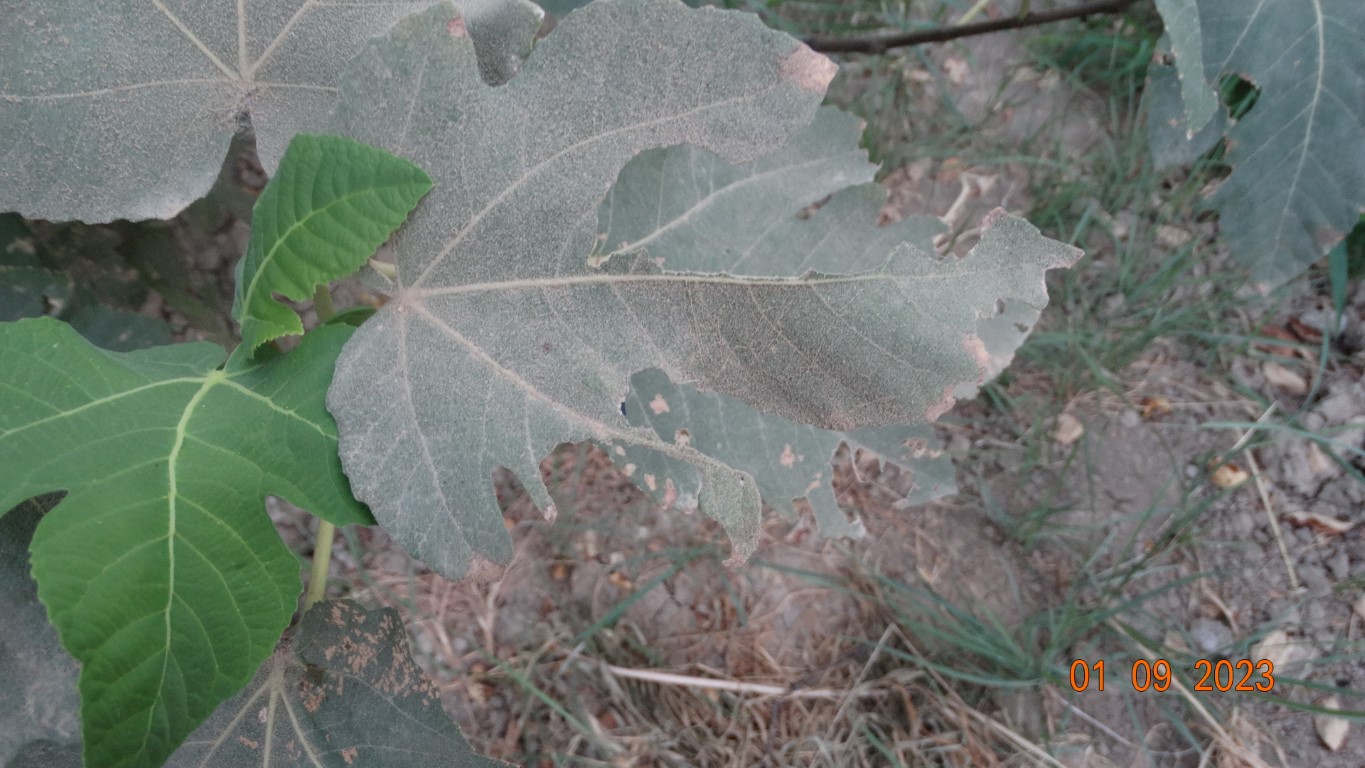
Label: infected